Nippon Medical School

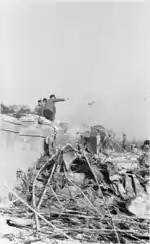
Bombed Nippon Medical School in 1945

In 1876, Tai Hasegawa established a medical school in Tokyo. At that time, the Japanese government and the Ministry of Education only permitted one medical school: the University of Tokyo School of Medicine.